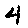
Label: 4